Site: brandenburg
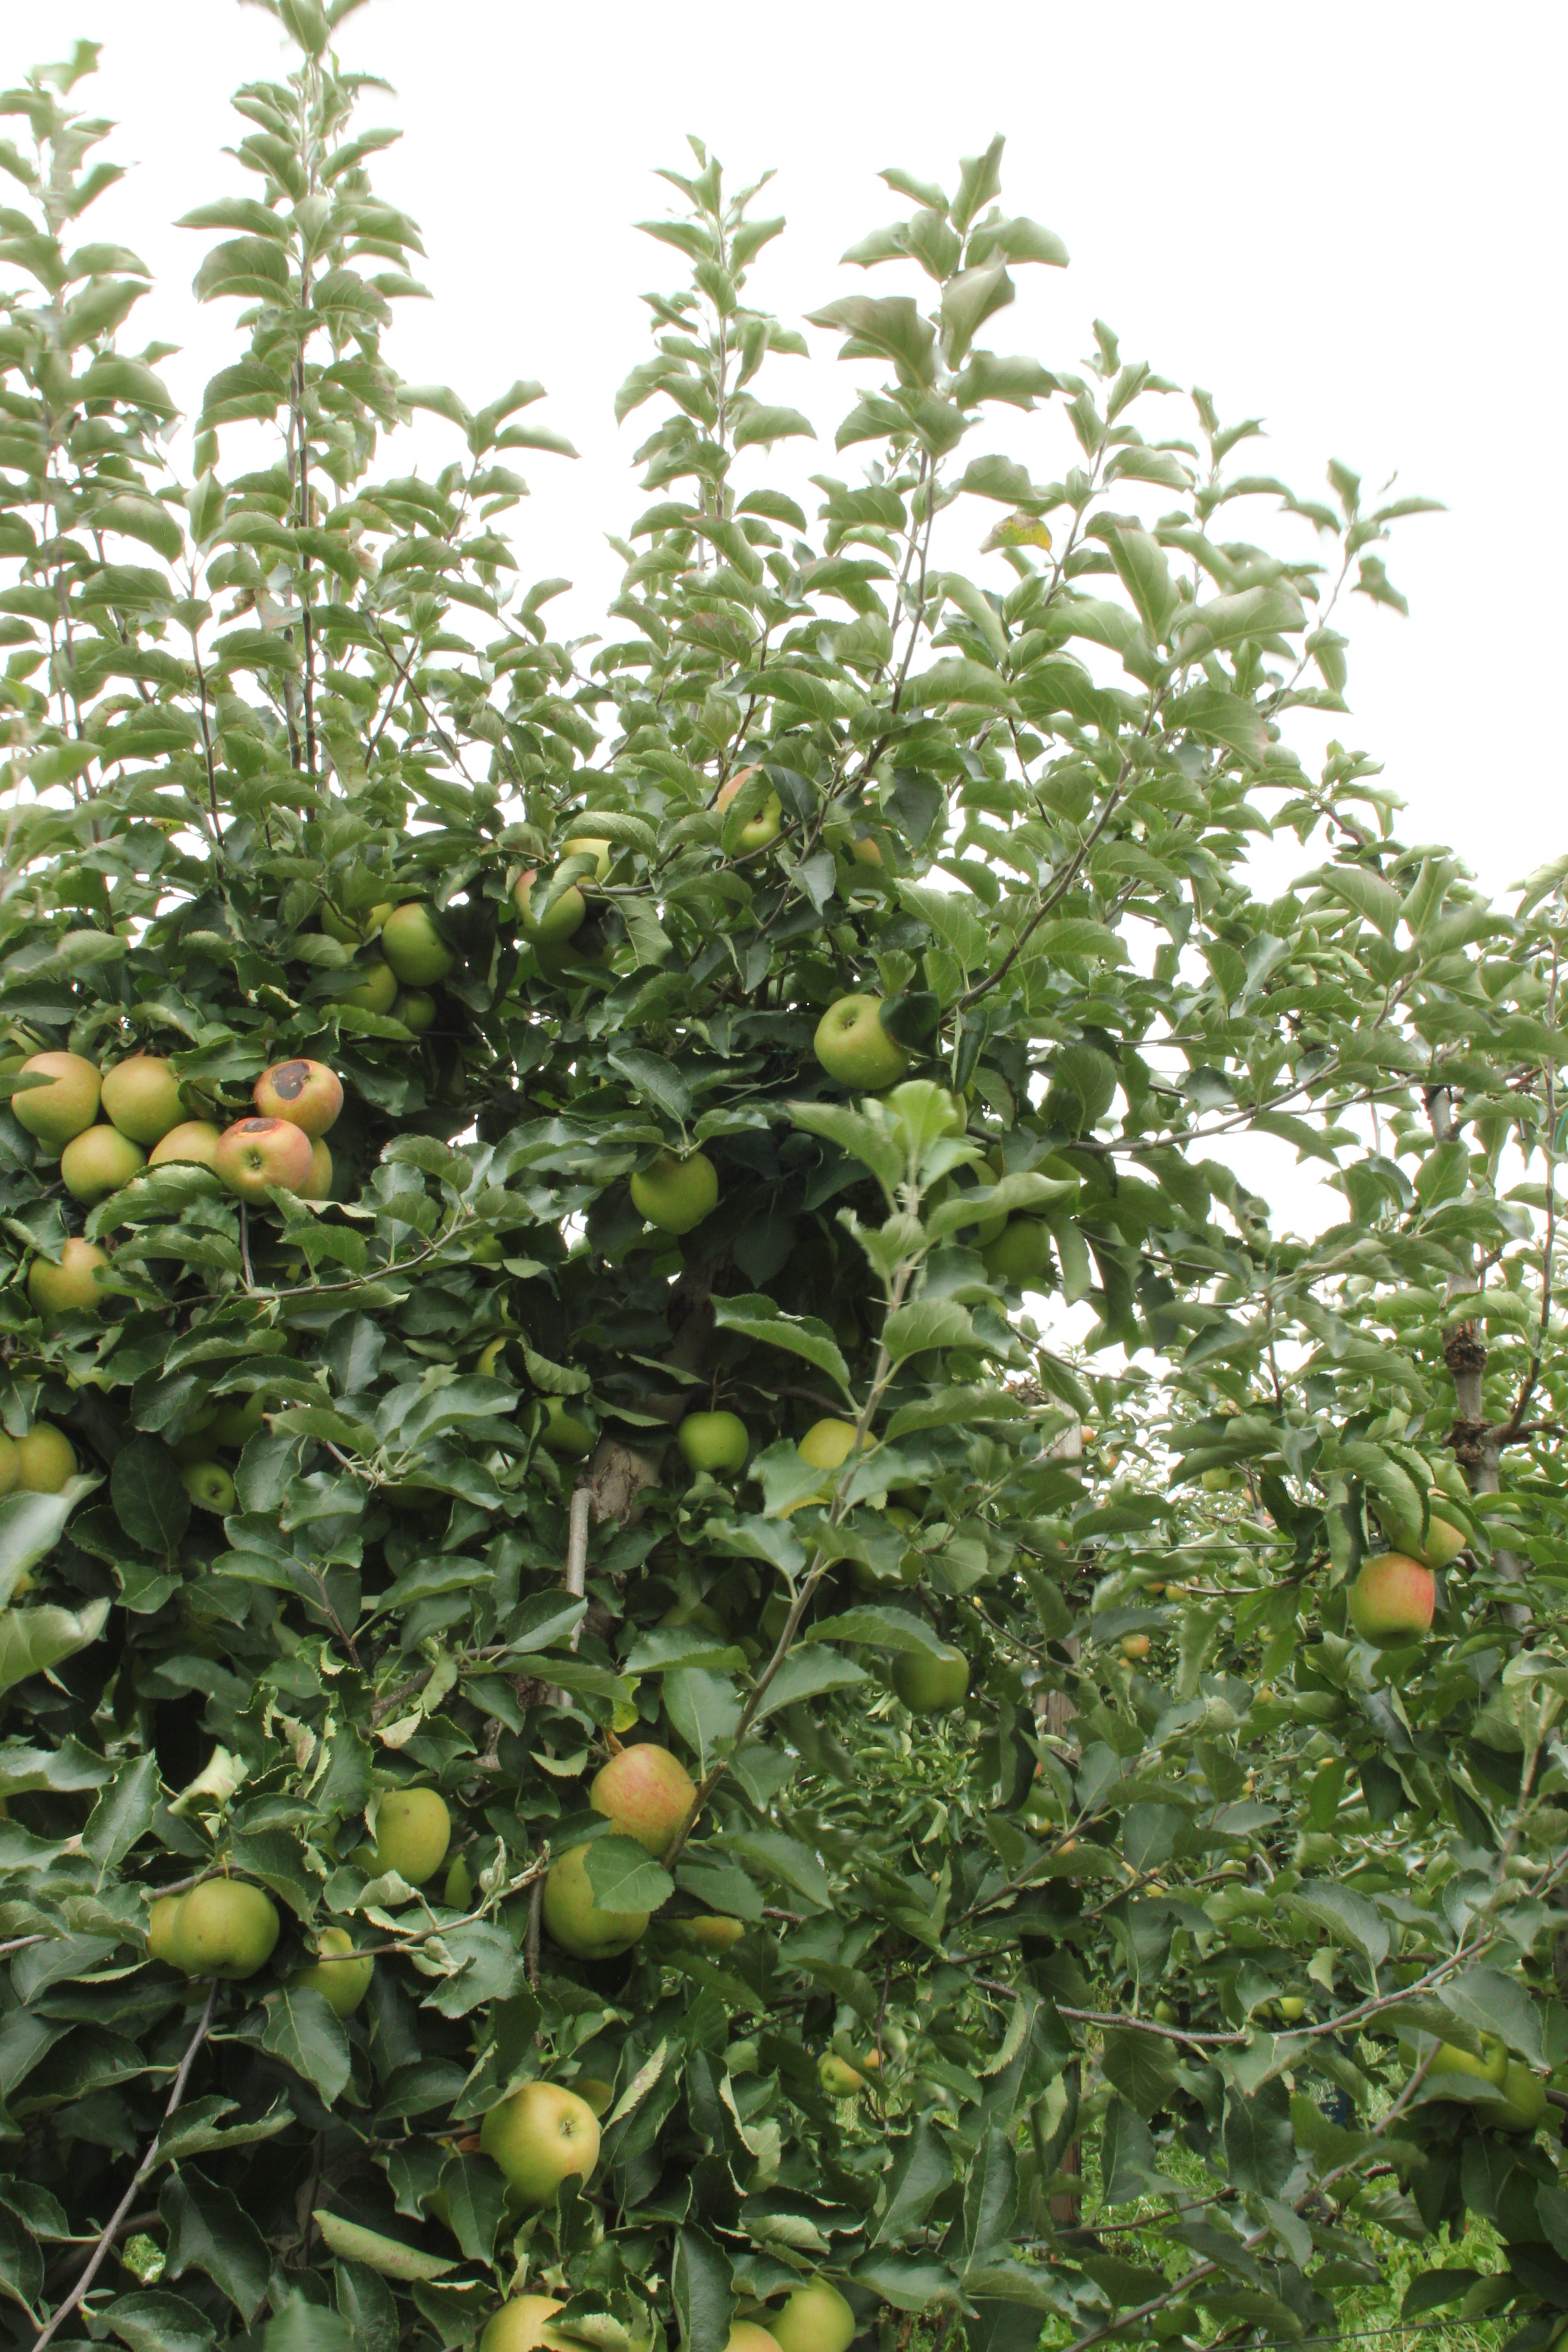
Growth stage (BBCH 87): Maturity of fruit and seed